Ashley Harkleroad

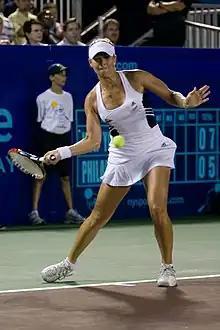
Harkleroad playing with World TeamTennis, 2007

Ashley Harkleroad Adams (born May 2, 1985) is a former professional American tennis player. She reached a career-high ranking in singles of 39 in June 2003.